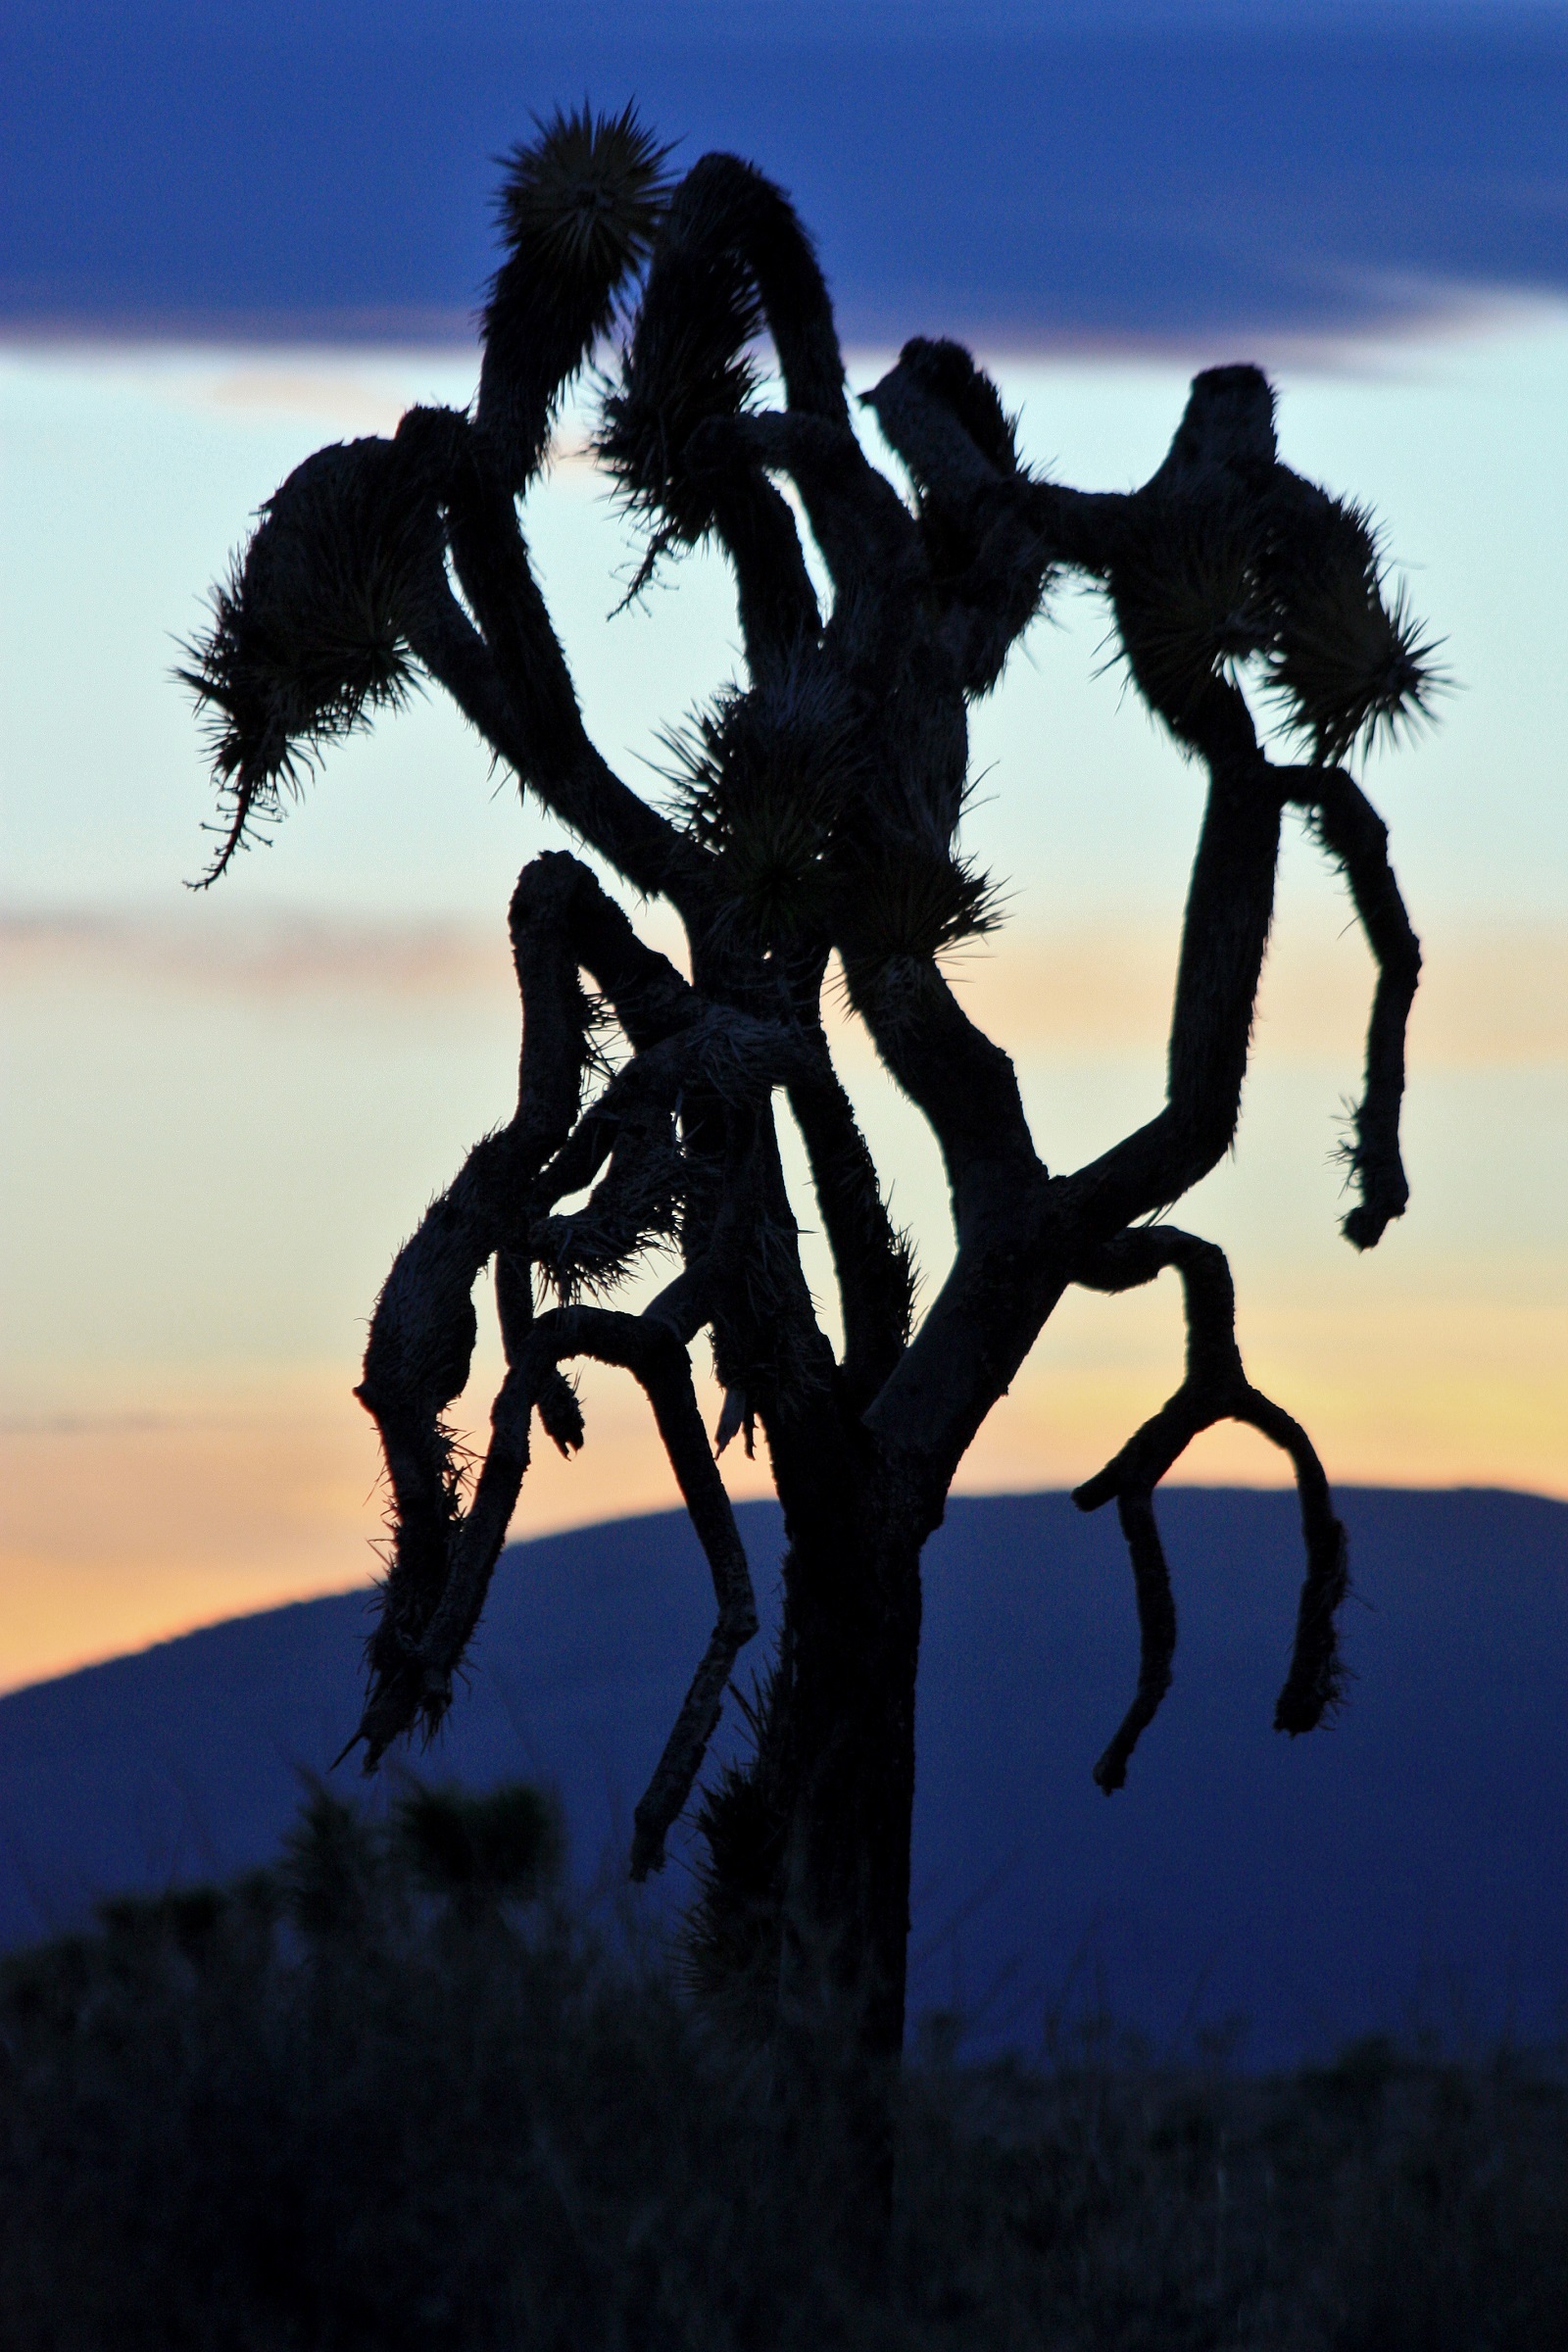
landscape, nature, wilderness, silhouette, plant, sky, sunset, desert, dusk, evening, scenic, park, shadow, usa, colorful, national, west, mountains, image, silhouettes, mythology, joshua trees